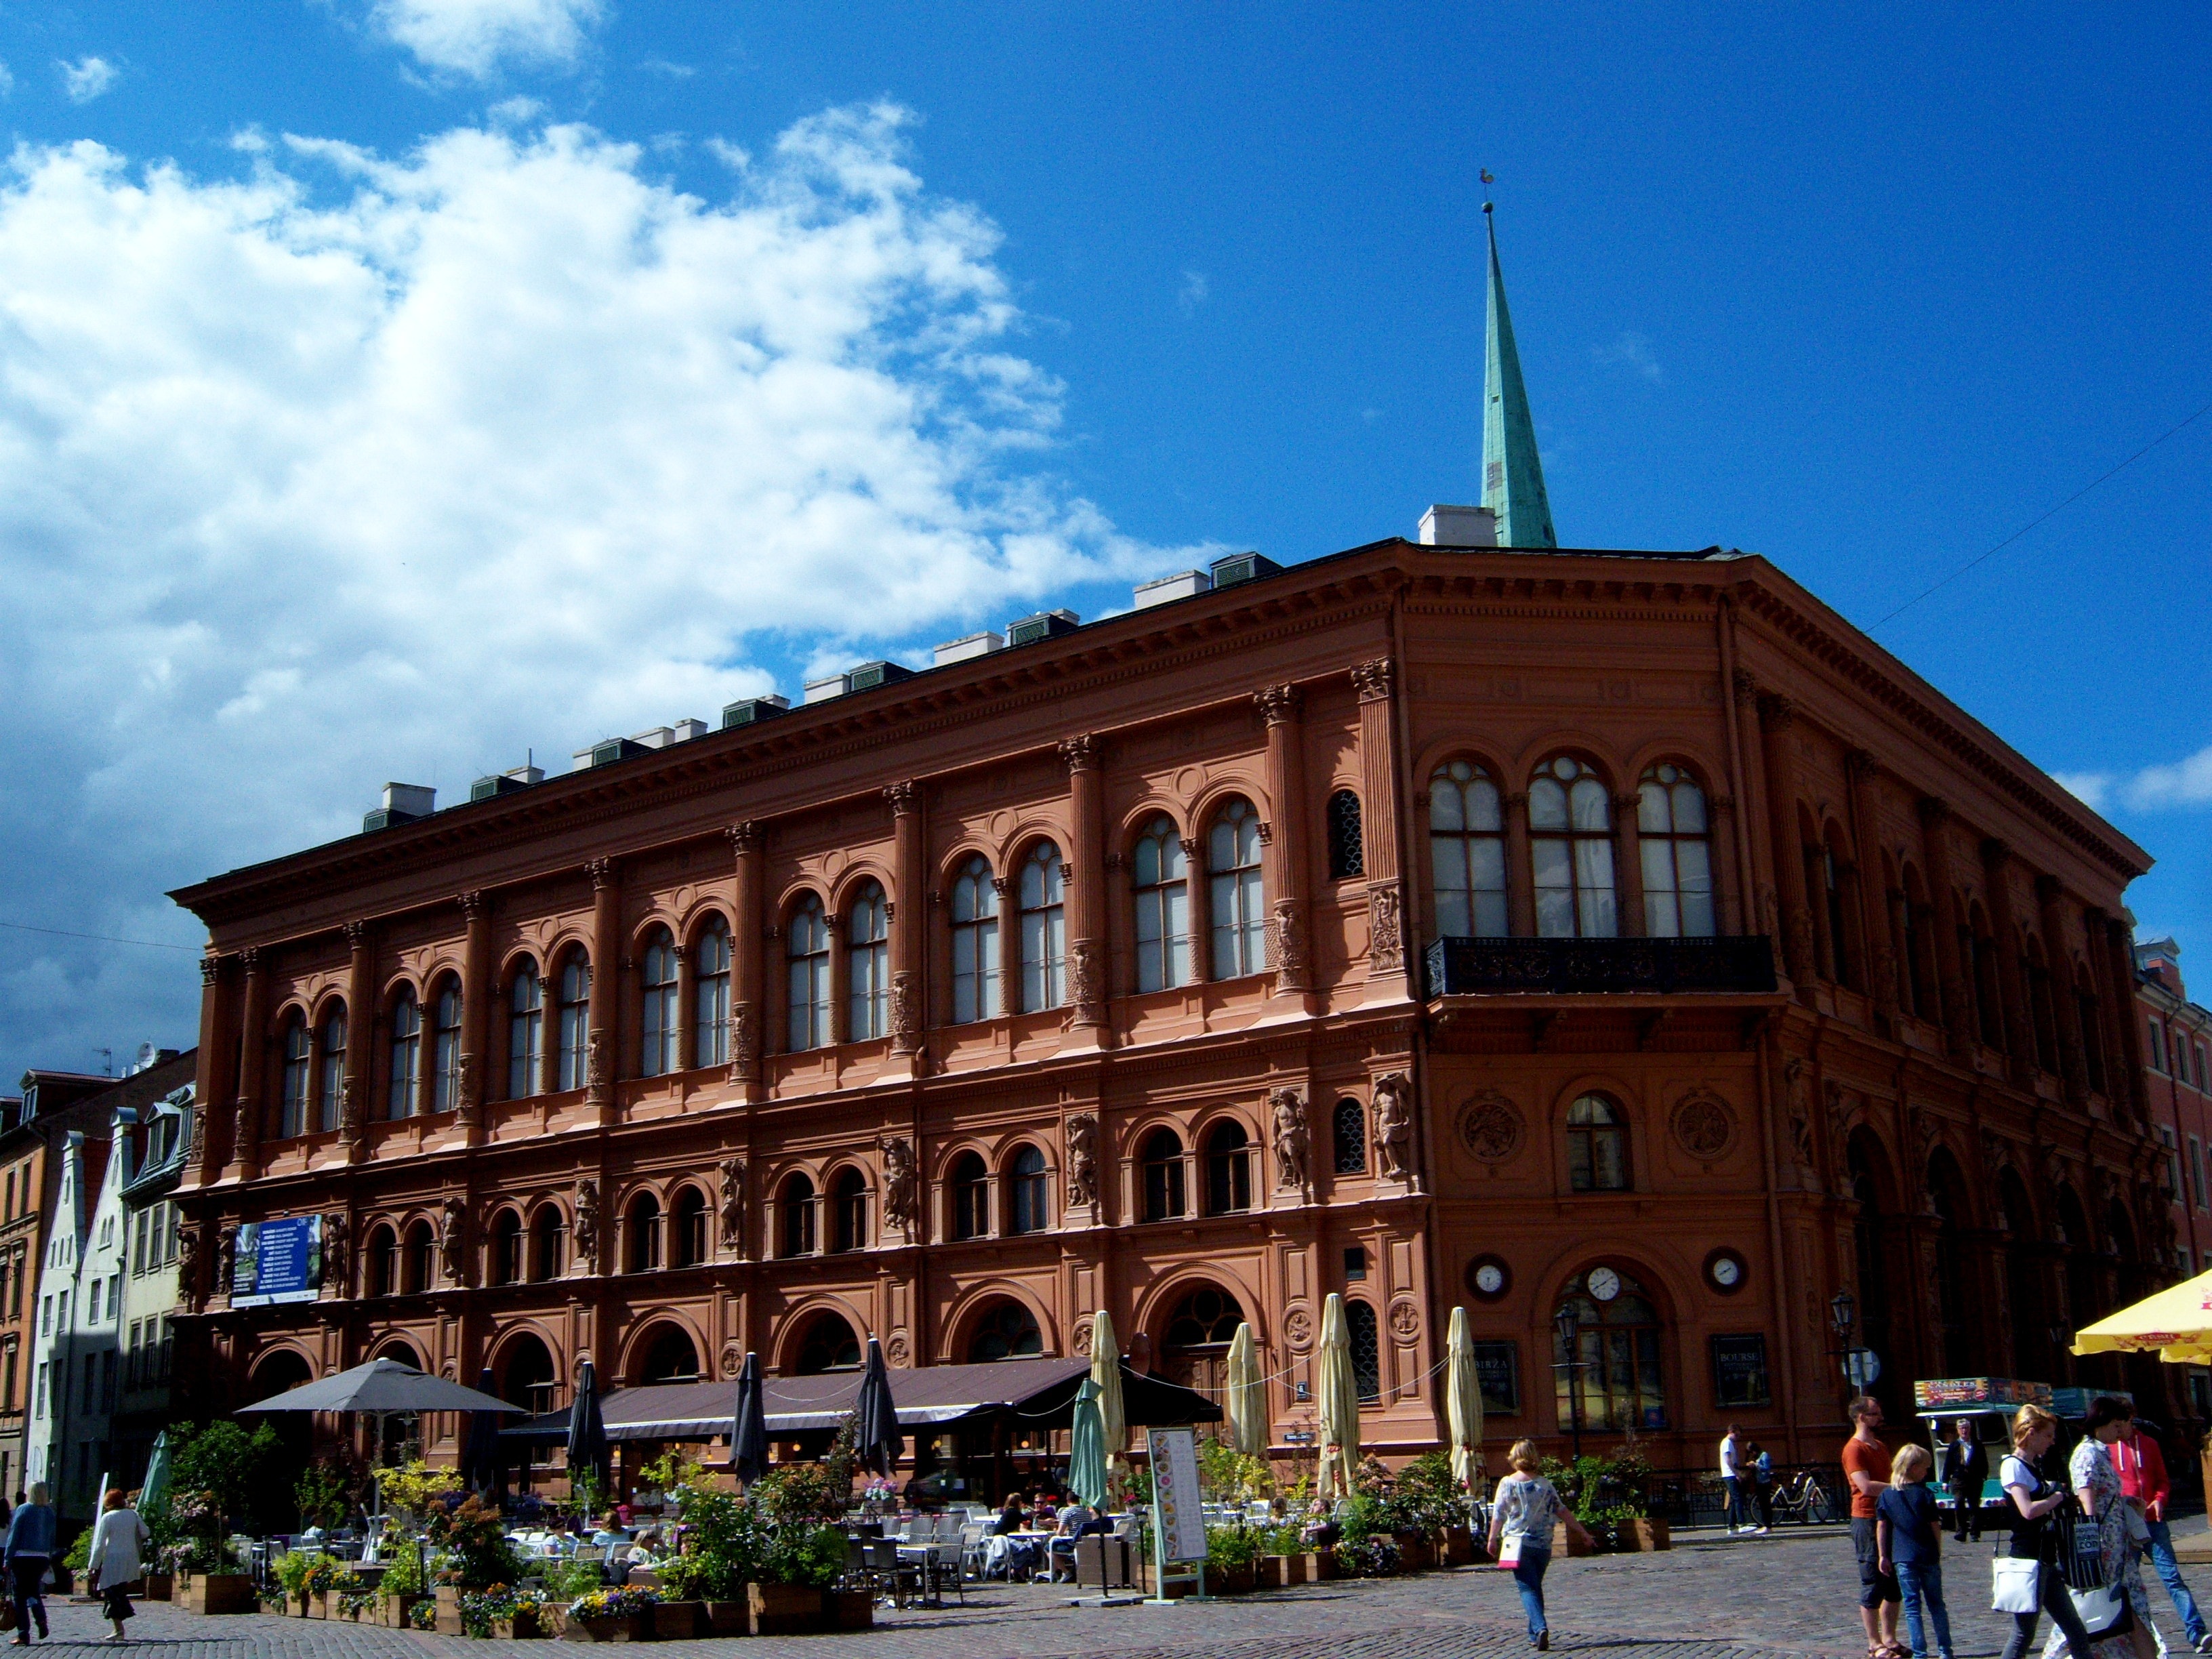
architecture, street, town, building, city, cityscape, downtown, europe, plaza, landmark, facade, tourism, old town, town square, neighbourhood, riga, latvia, urban area, human settlement